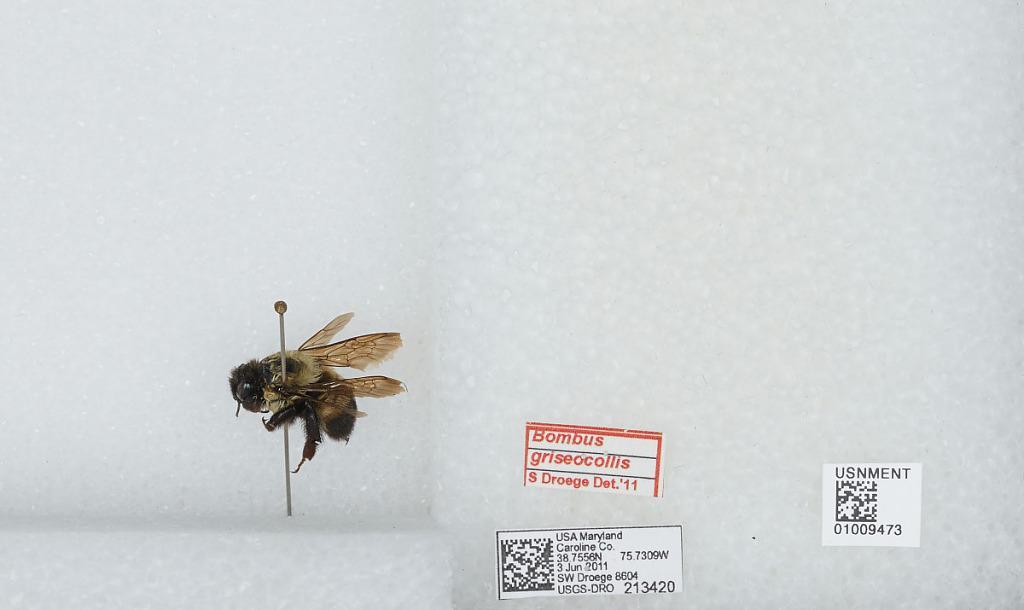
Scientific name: Bombus (Separatobombus) griseocollis (De Geer)
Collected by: S. Droege
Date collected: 2011-6-3
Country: United States
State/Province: Maryland
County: Caroline
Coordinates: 38.7556, -75.7308
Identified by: Droege, S. W.